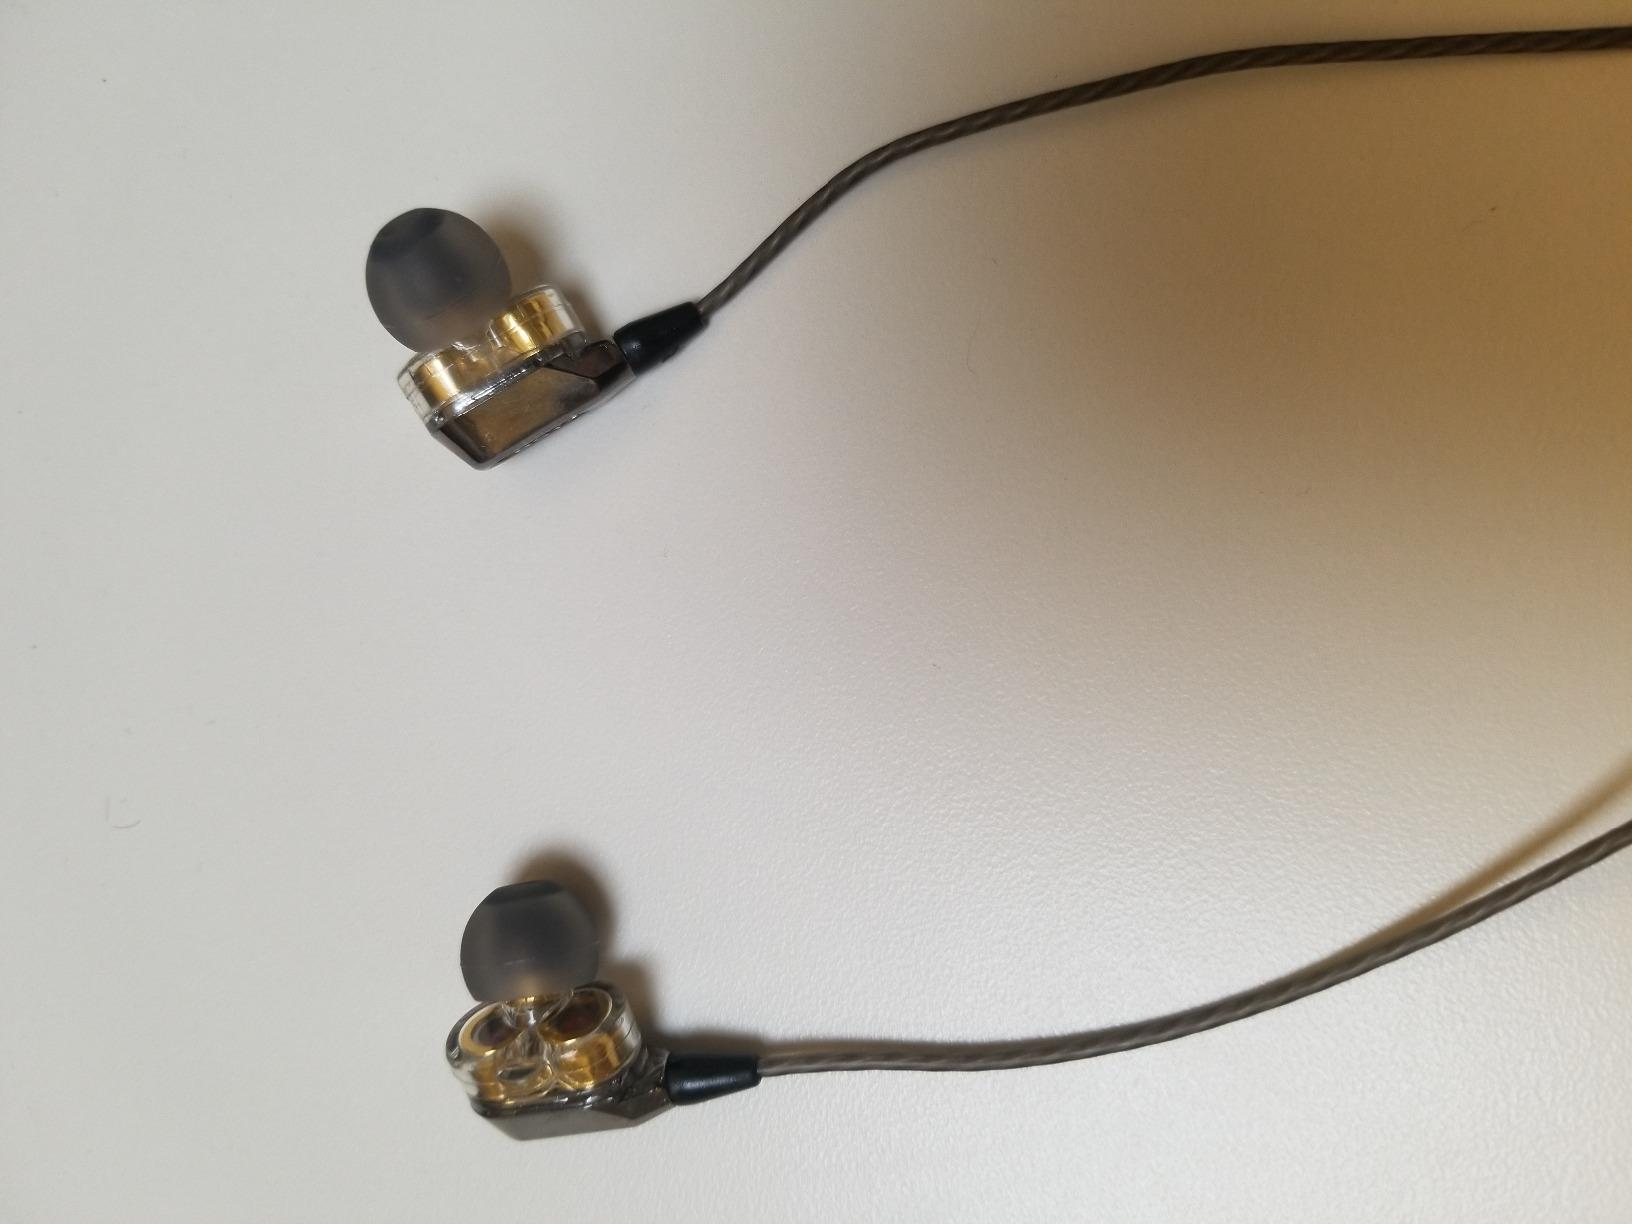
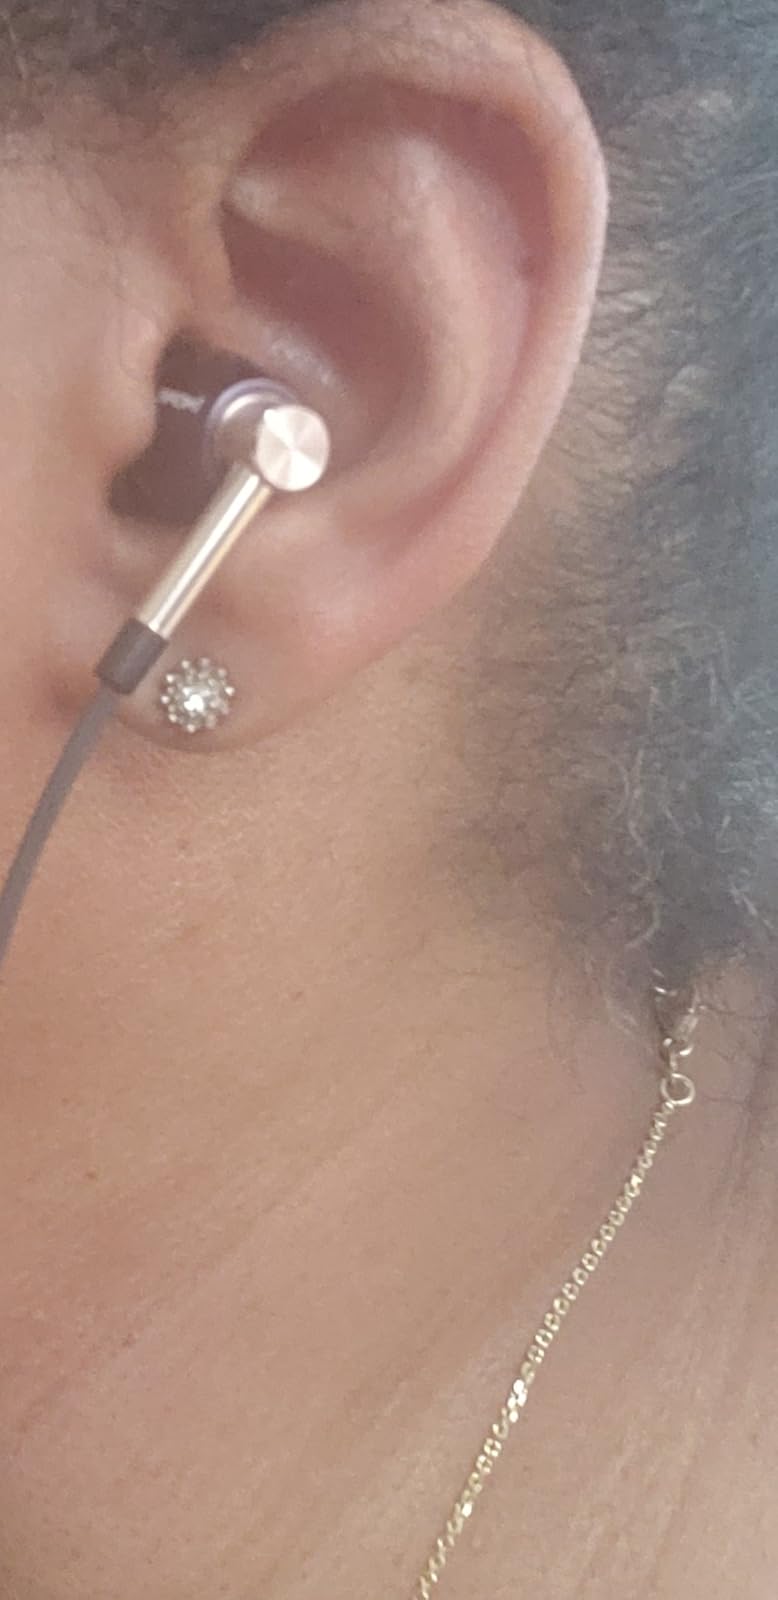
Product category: headphones
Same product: no